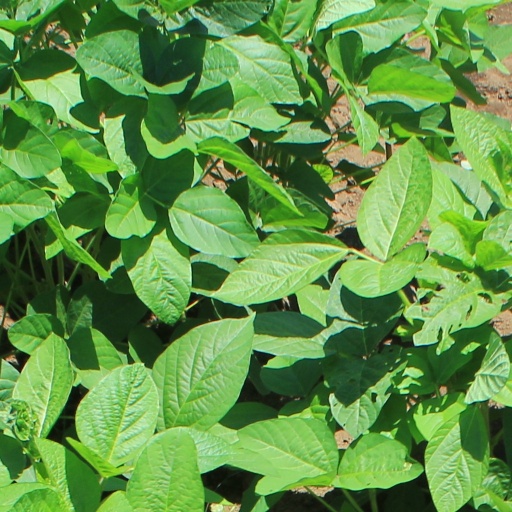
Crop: soybean